Andy Lehrer

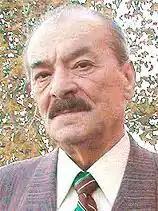

Andy Z. Lehrer (16 May 1930 – 6 February 2014) was a Romanian entomologist. From 1996 until his death, he worked as a research associate in the laboratory of Zoology at the University of Tel Aviv in Tel Aviv, Israel. For several years, he studied flesh flies and blow flies from all over the world.